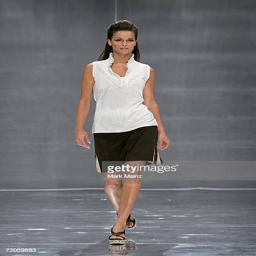
a model walks the runway during the fashion show held